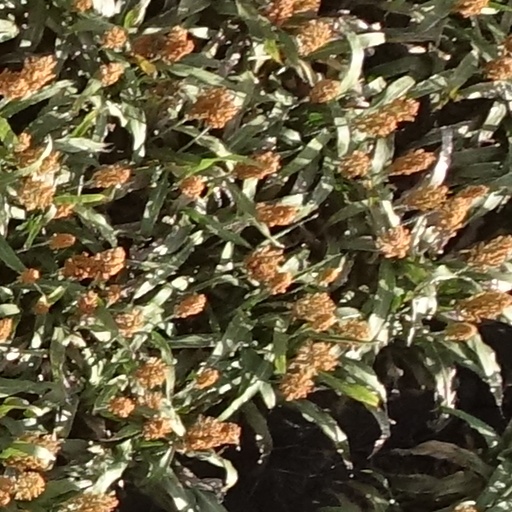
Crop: sorghum